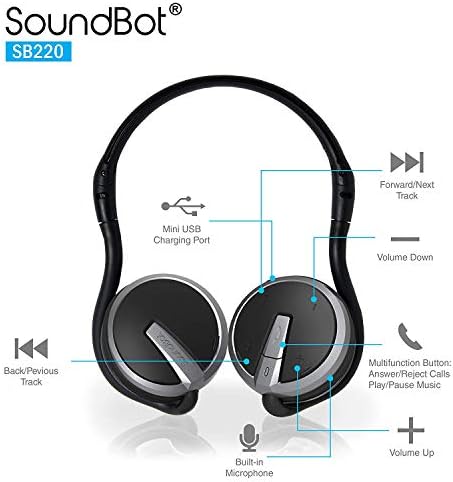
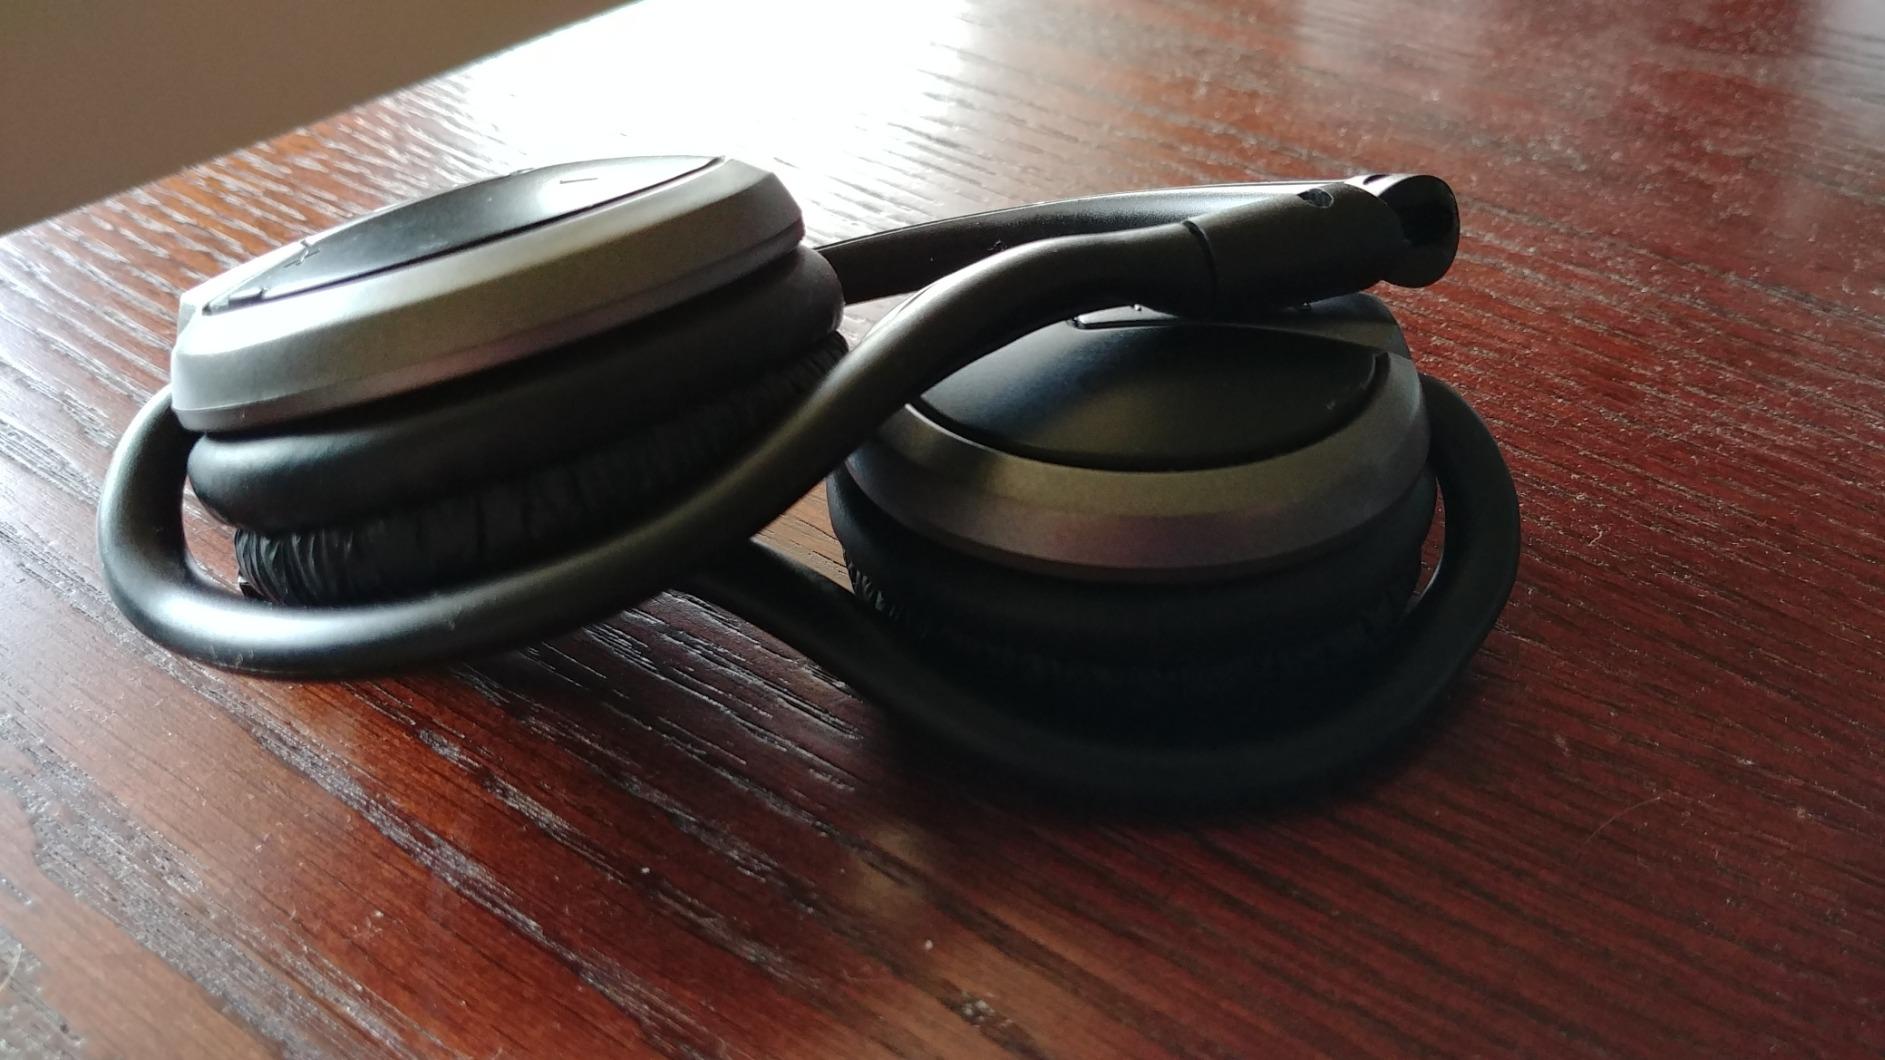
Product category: headphones
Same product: yes